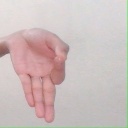
अक्षर: ज्ञ